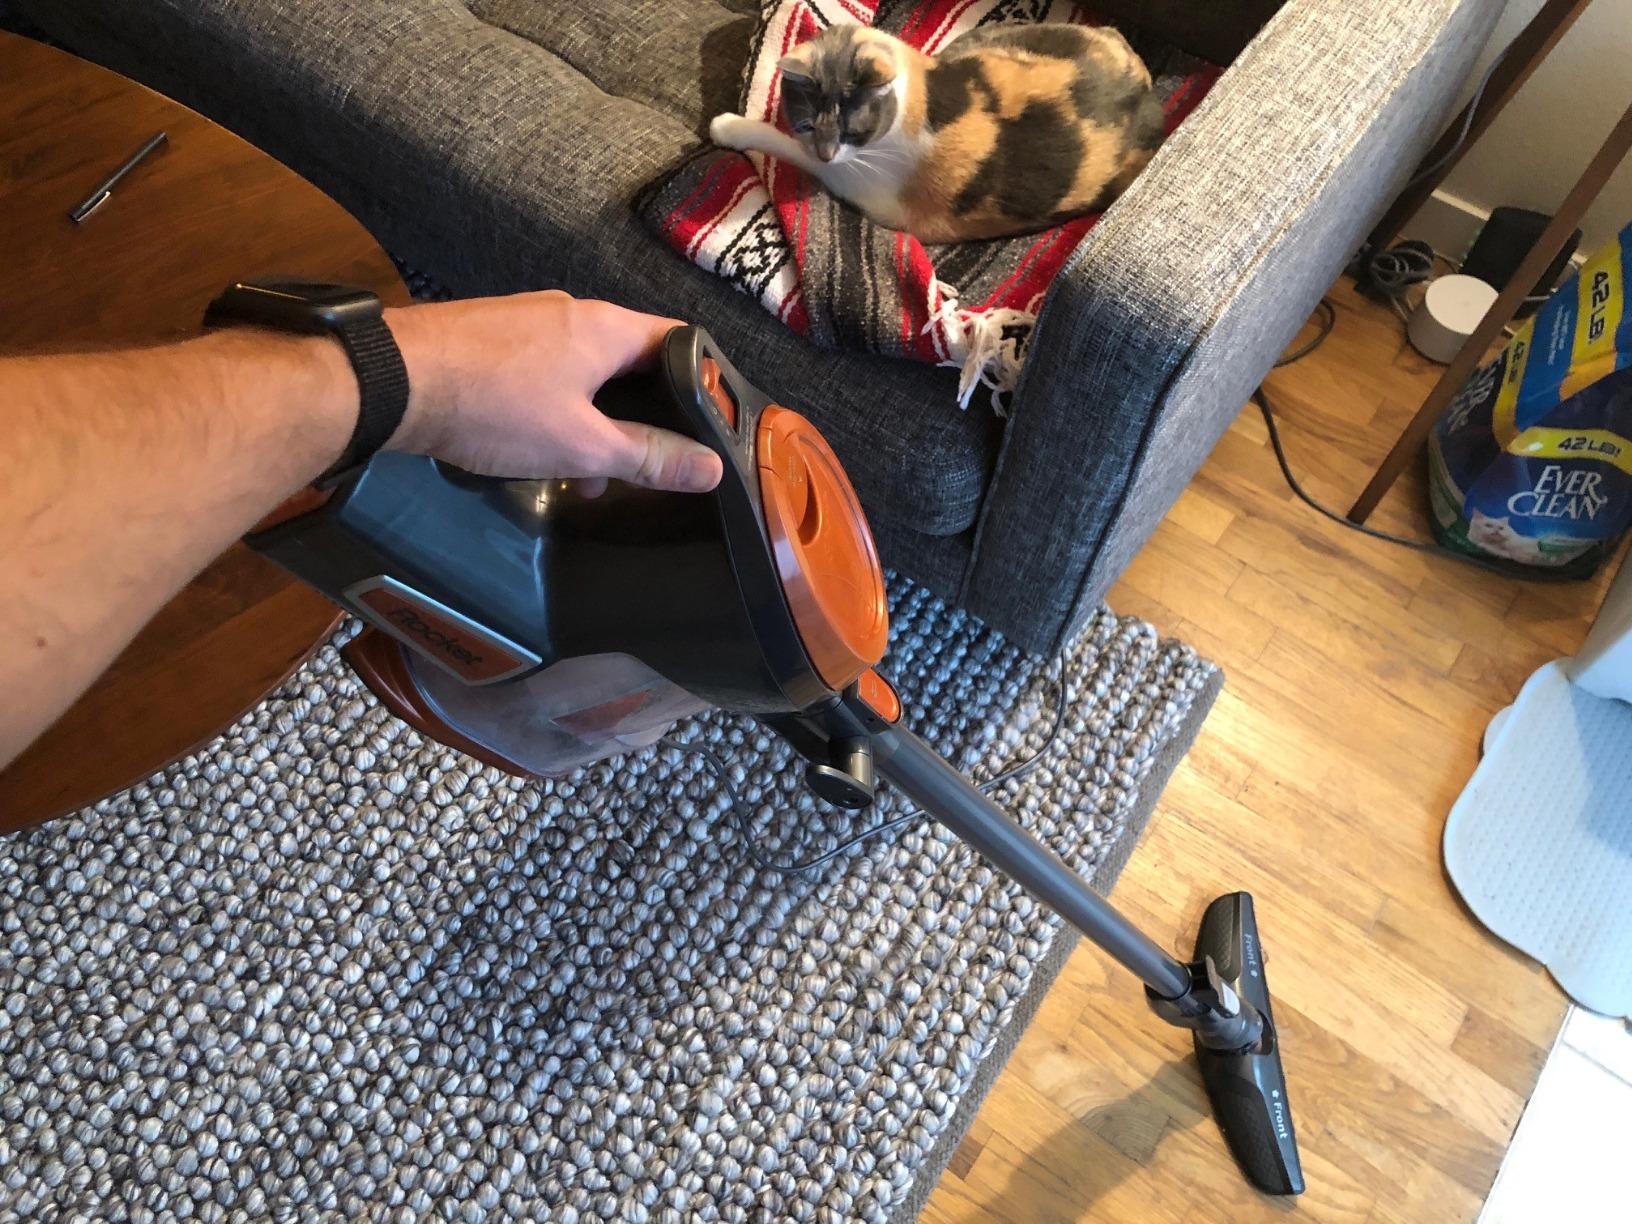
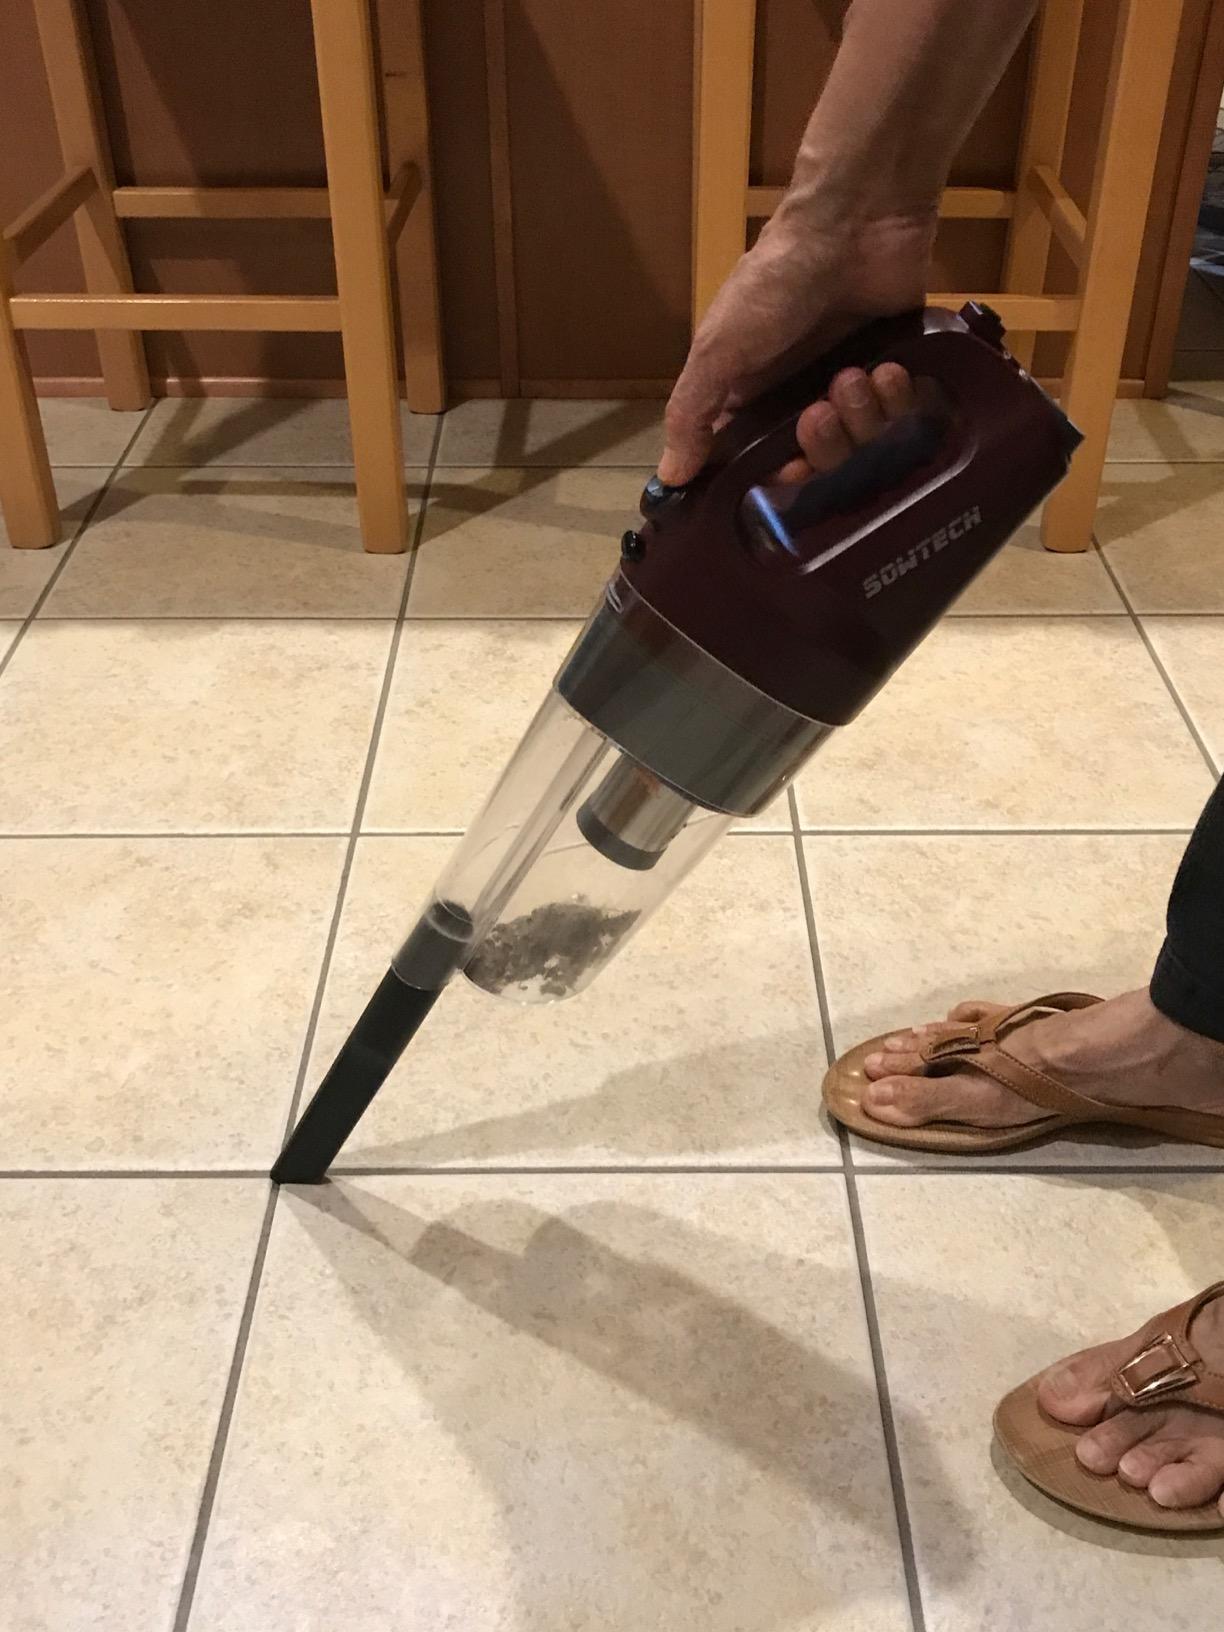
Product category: items_vacuum
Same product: no